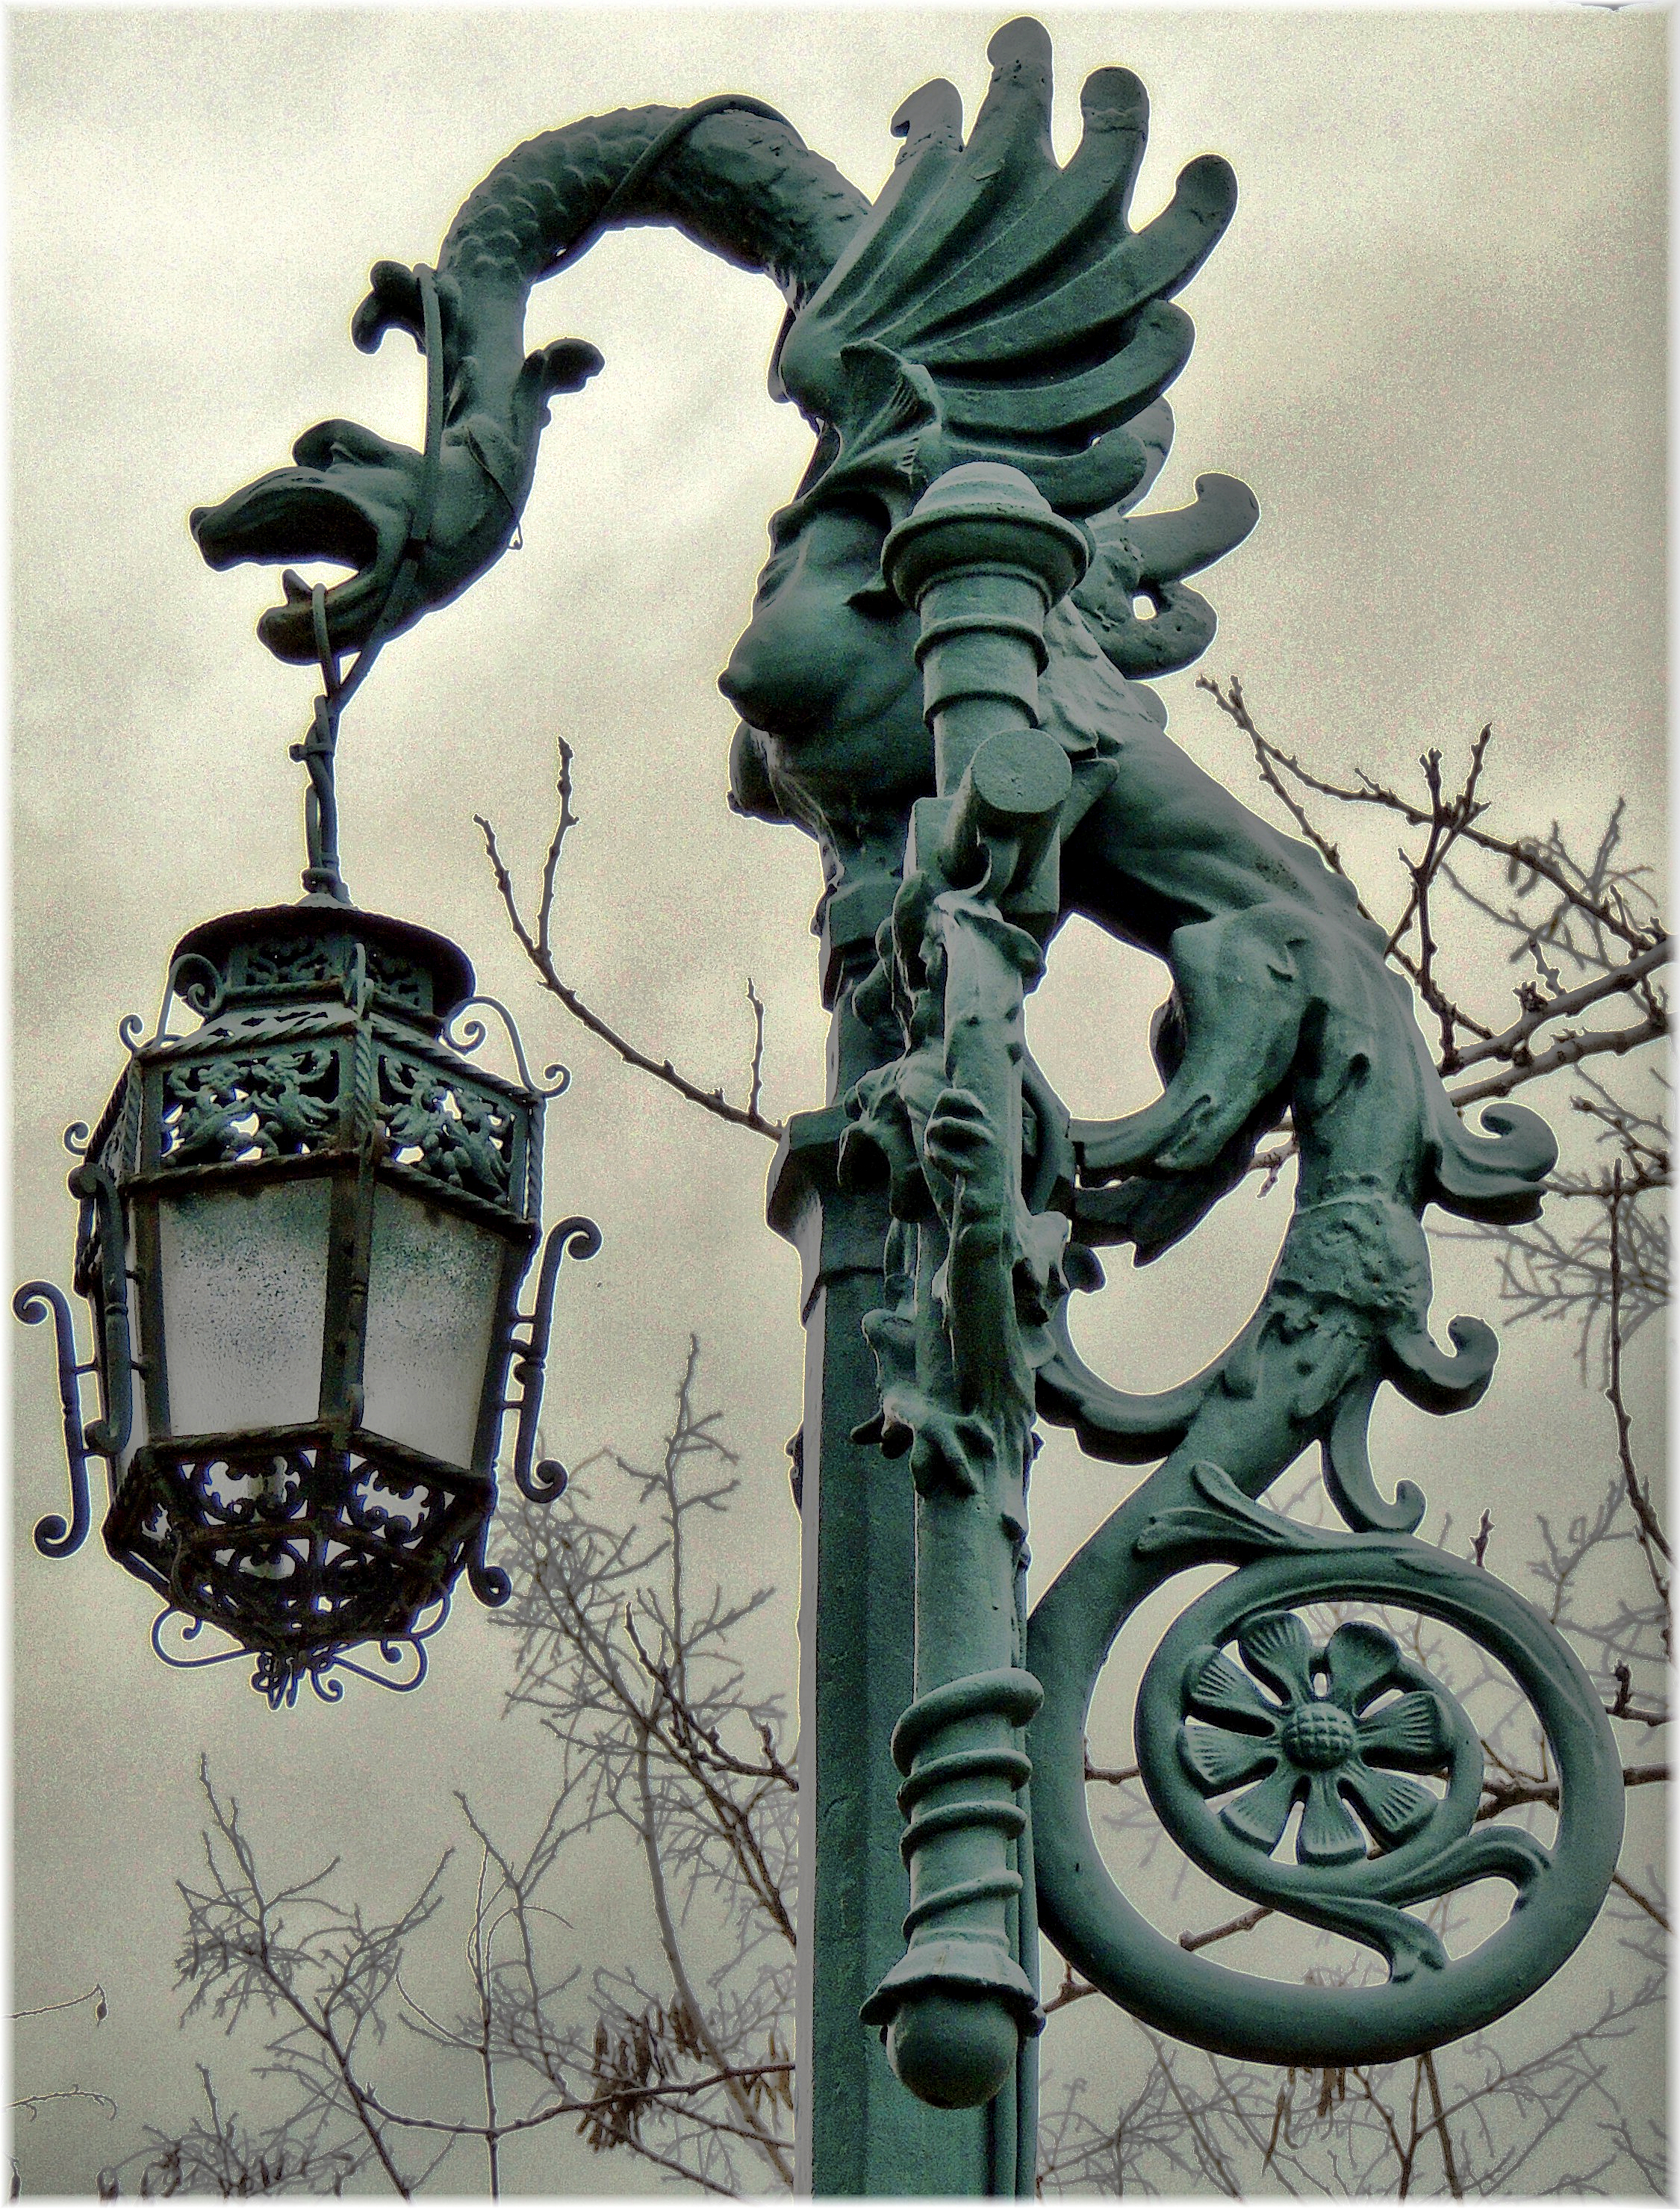
statue, lighting, sculpture, art, sketch, illustration, iron